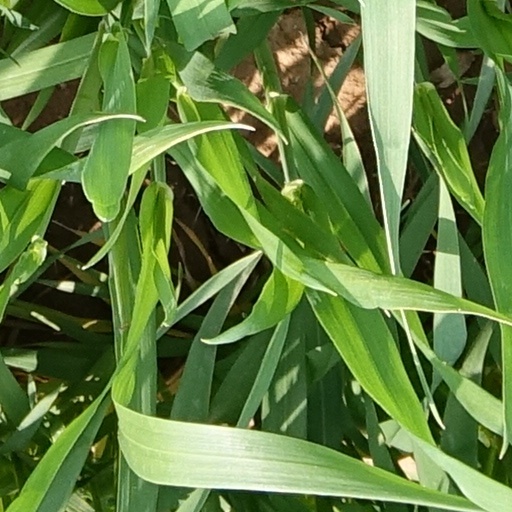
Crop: wheat